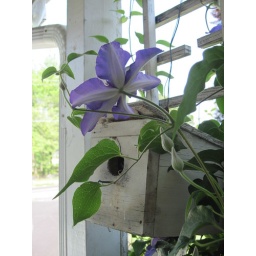
My Mom's bird house, real birds in there